Trafalgar campaign

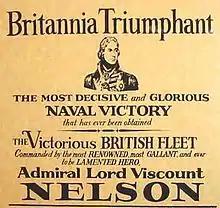
Detail from a modern reproduction of an 1805 poster commemorating the battle

Villeneuve's fleet underwent repairs in Cádiz, covered by a hastily assembled blockade of British warships, initially commanded by Rear-Admiral Cuthbert Collingwood, and from 27 September by Vice-Admiral Nelson, who had arrived from England to take command. He spent the following weeks preparing and refining his tactics for the anticipated battle and dining with his captains to ensure they understood his intentions. Nelson had devised a plan of attack that anticipated the allied fleet would form up in a traditional line of battle. Drawing on his own experience from the Nile and Copenhagen, and the examples of Duncan at Camperdown and Rodney at the Saintes, Nelson decided to split his fleet into squadrons rather than forming it into a similar line parallel to the enemy. These squadrons would then cut the enemy's line in a number of places, allowing a pell-mell battle to develop in which the British ships could overwhelm and destroy parts of their opponents' formation, before the unengaged enemy ships could come to their aid.